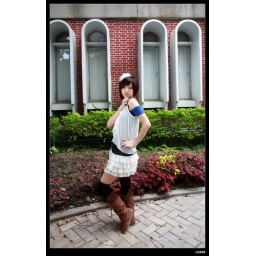
stupid baby is a young and cute girl that got funny name,we shot her in NTU campus of taipei